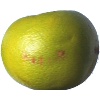
Label: Pomelo Sweetie 1